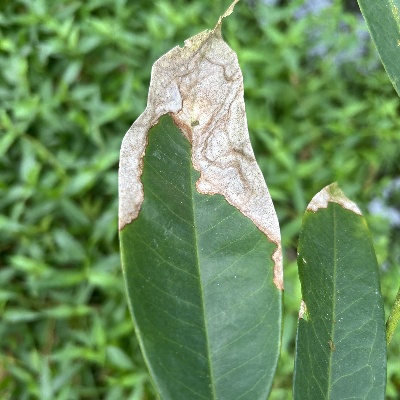
Label: Leaf_Colletotrichum